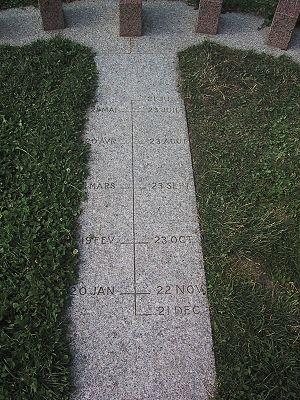
Un cadran analemmatique est un cadran solaire de type azimutal. L'heure est alors donnée par la direction de l'ombre du style, qui indique l'azimut du Soleil ; d'autres types de cadrans comme le cadran de berger ou l'anneau de paysan utilisent la hauteur du Soleil.